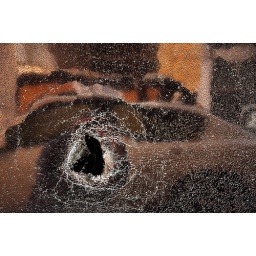
Shattered glass and a reflection of a car and the opposite side of the street in an abandoned building in downtown New Orleans